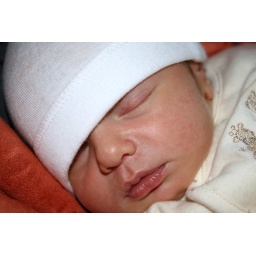
sleeping in the rocking chair